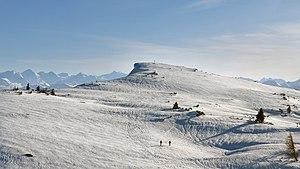
Les Alpes du Chiemgau sont un massif des Préalpes orientales septentrionales. Il s'élève entre l'Allemagne et l'Autriche. Leur nom provient de la région du Chiemgau sur laquelle elles s'étendent en grande partie.